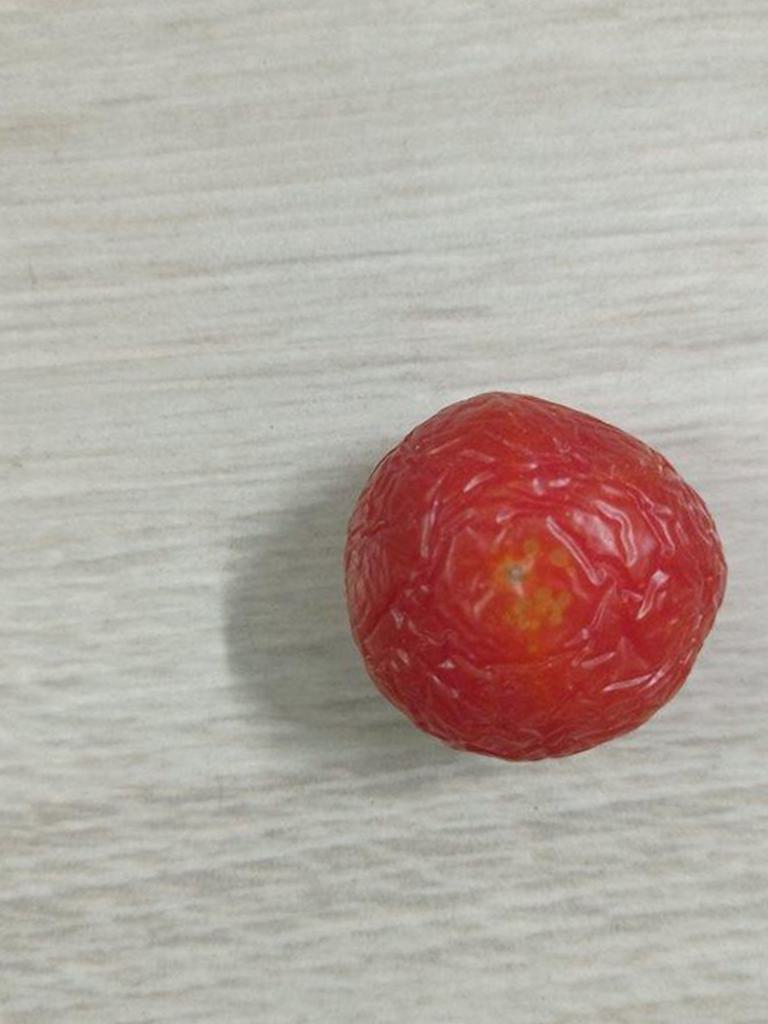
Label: Rotten